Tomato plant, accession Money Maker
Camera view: bottom (45 deg); turntable rotation: 210 degrees
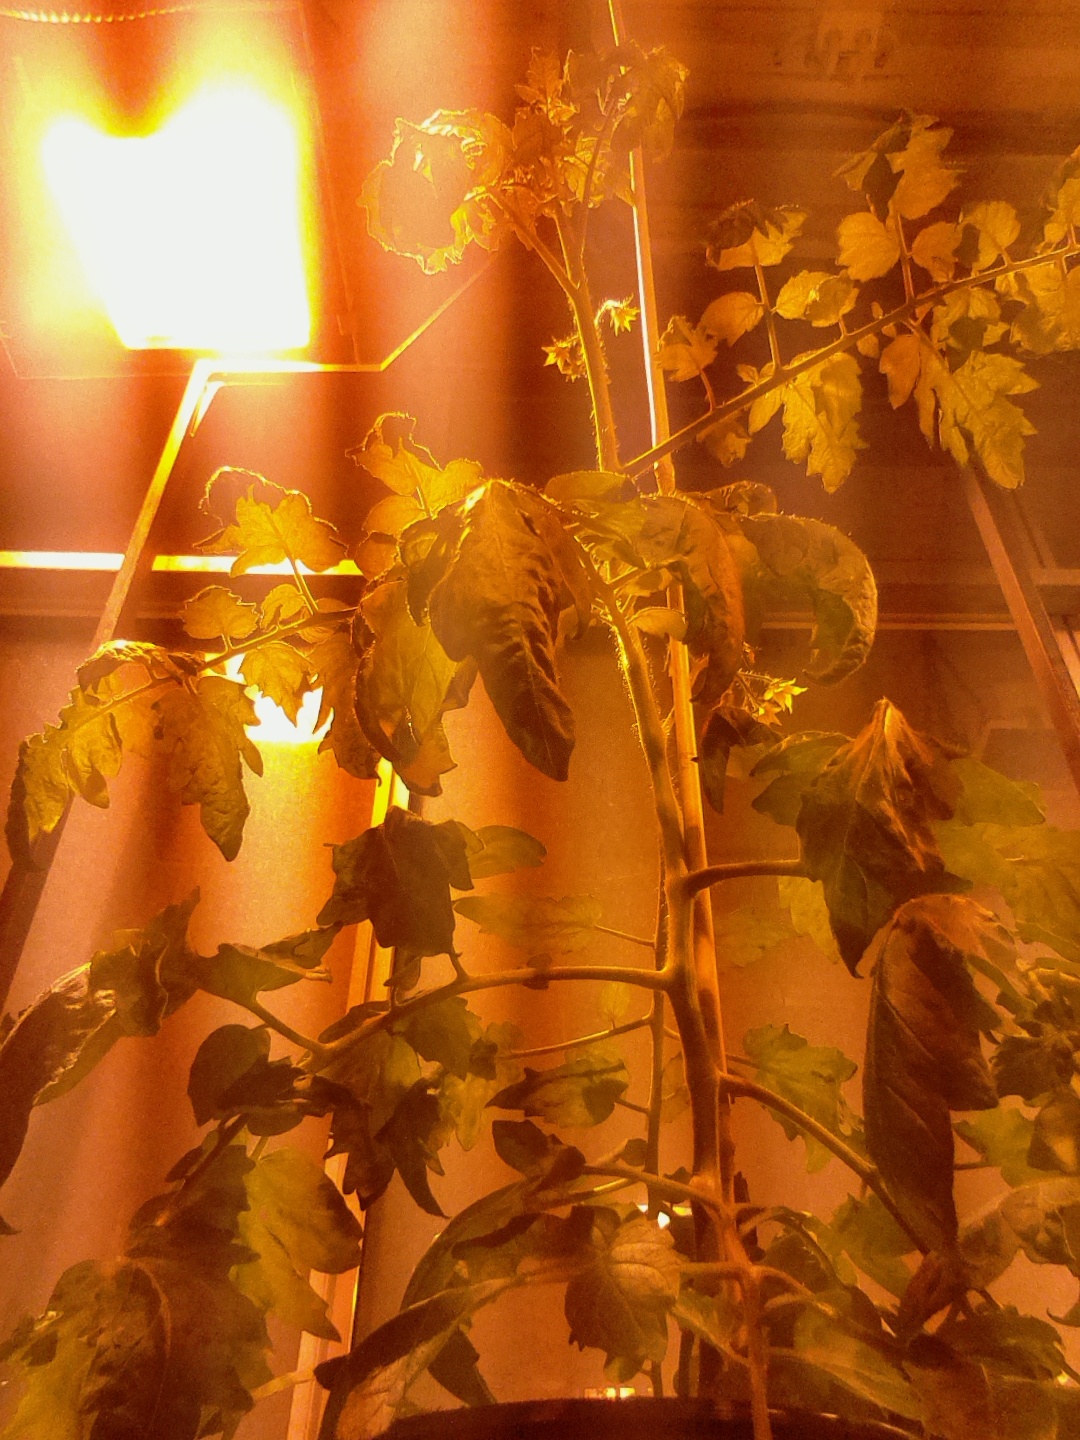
BBCH growth stage 66: Full flowering, 60%-70% of flowers open, more petals falling